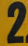
Number: 2